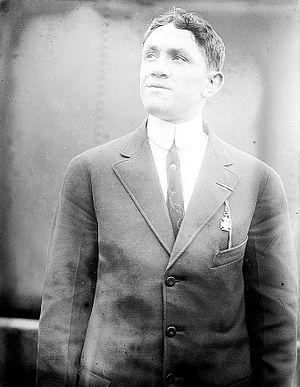
Johnny Kilbane est un boxeur américain né le 18 avril 1889 à Cleveland, Ohio, et mort le 31 mai 1957.